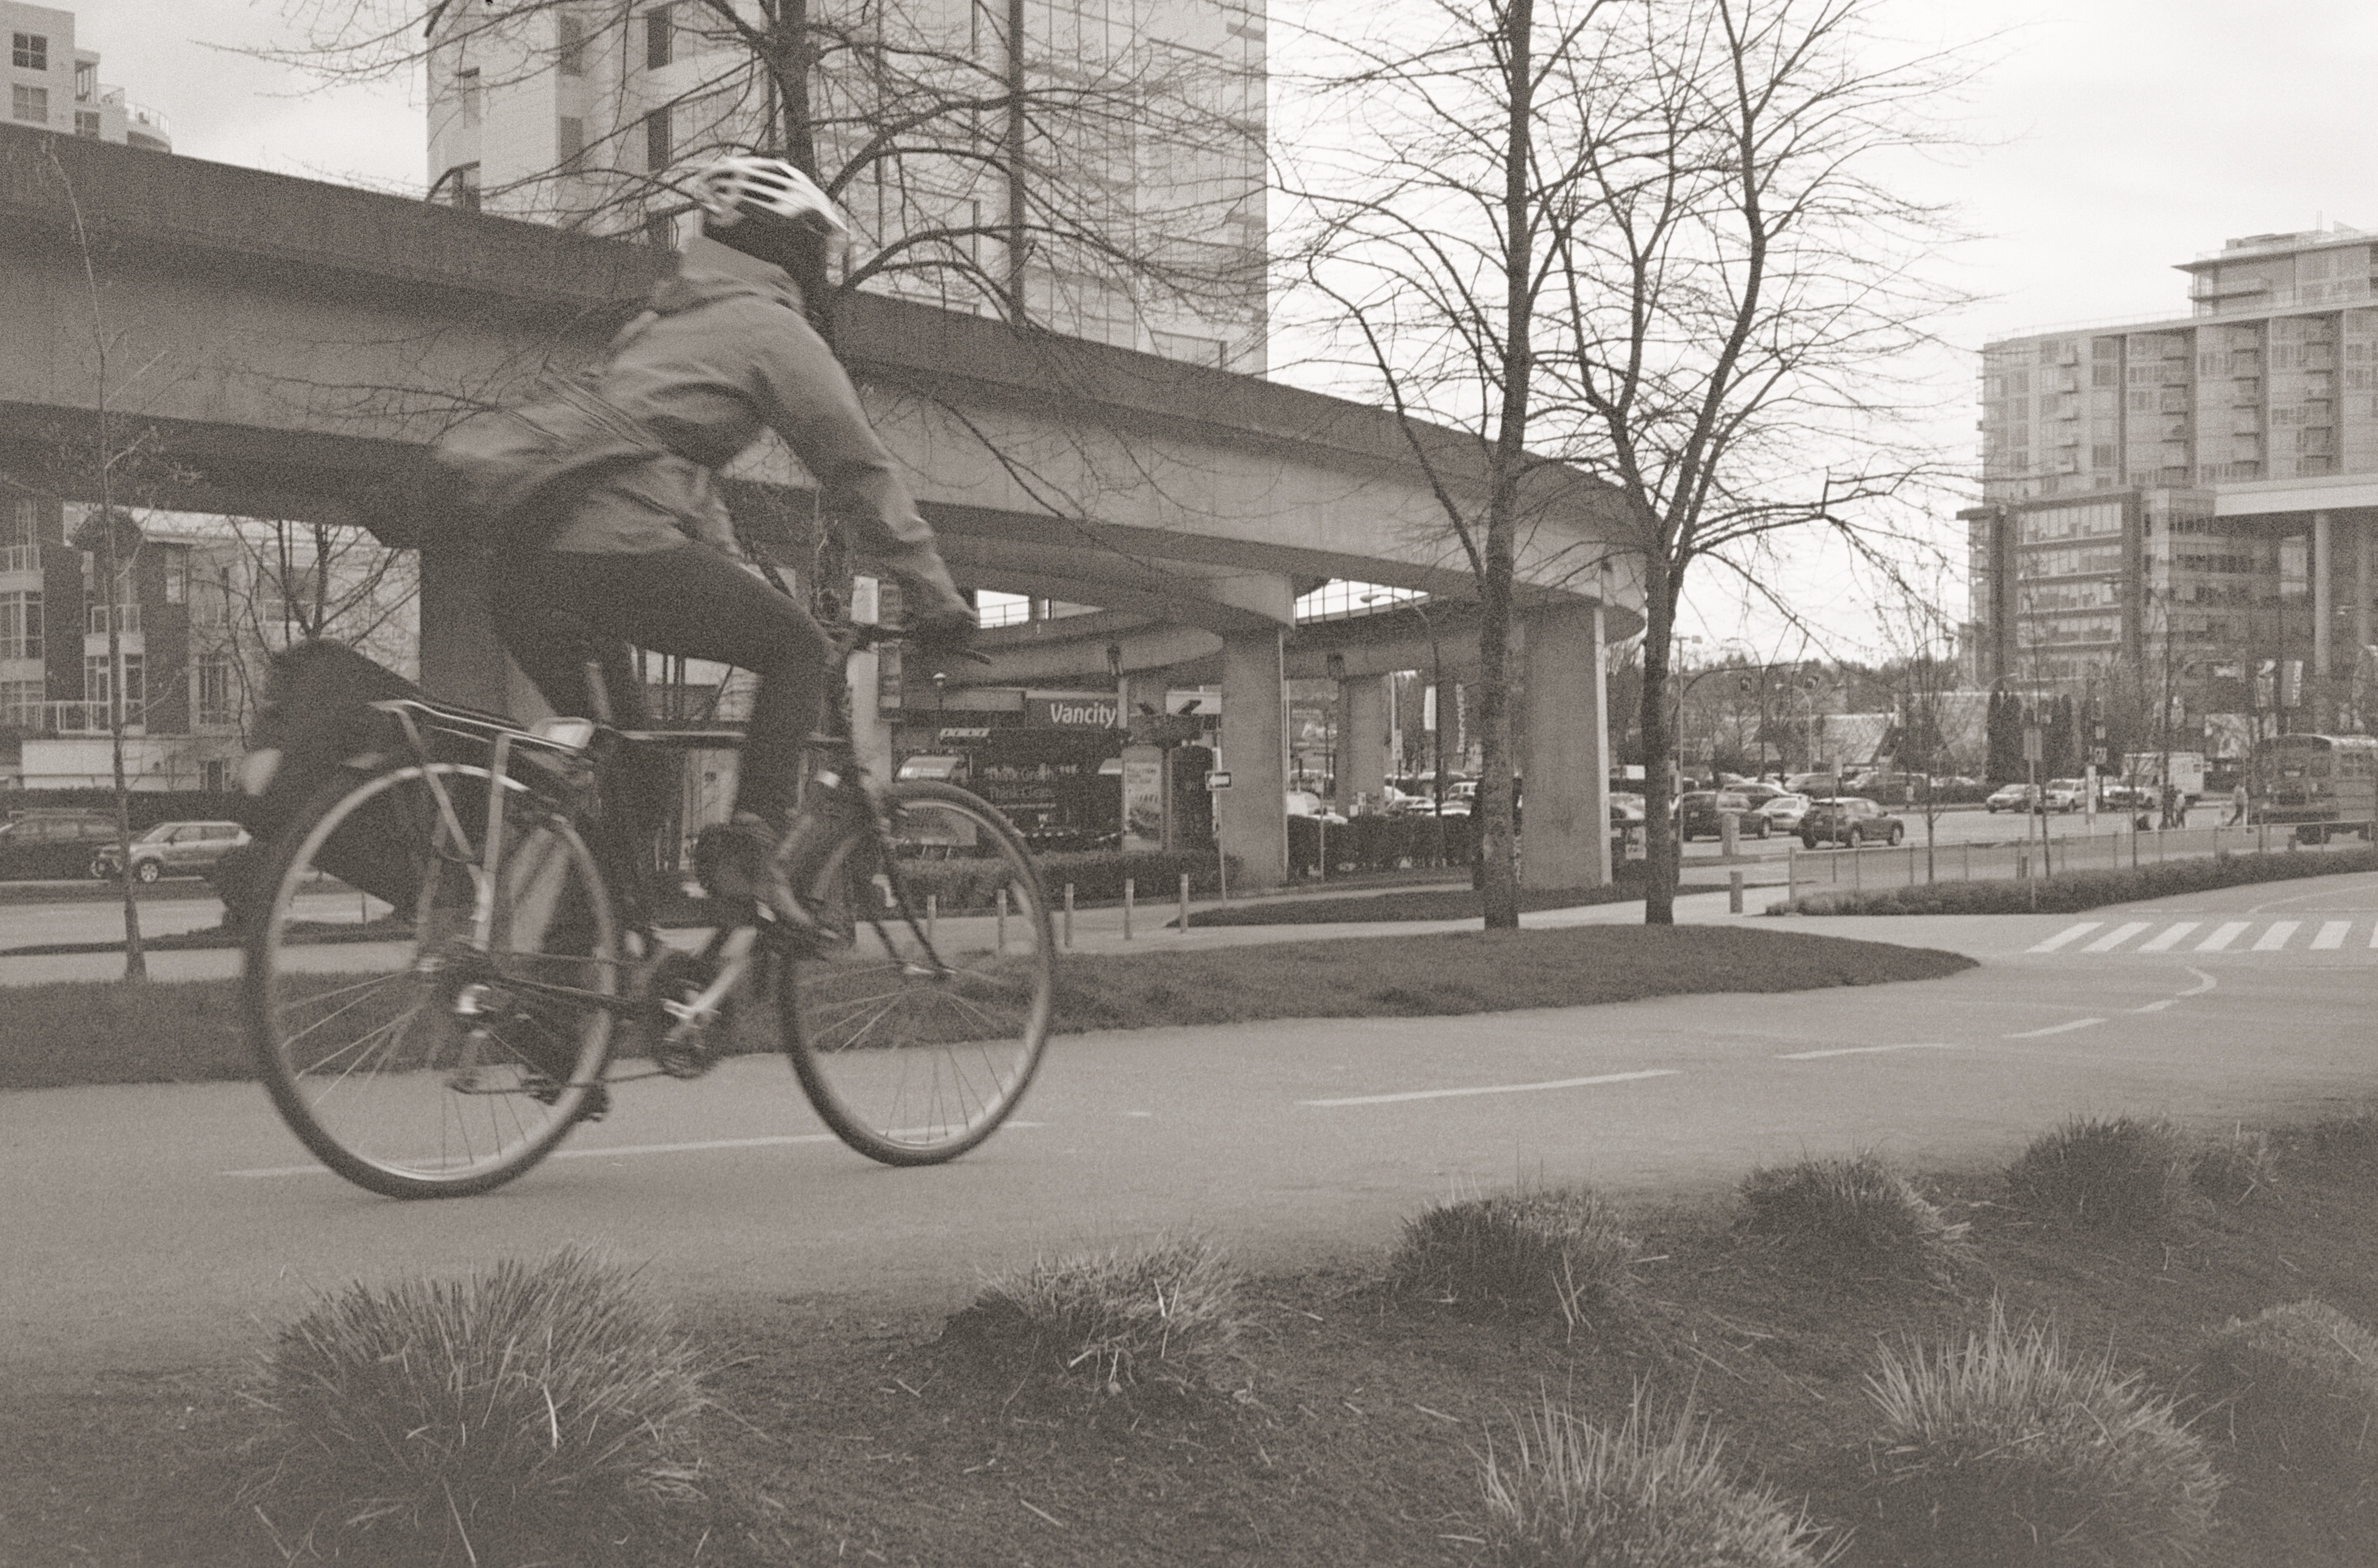
path, snow, winter, black and white, road, street, bicycle, bike, film, transport, vehicle, vancouver, ride, monochrome, bw, riding, blackandwhite, cycling, photograph, olympustrip35, ilfordxp2400, urban area, monochrome photography